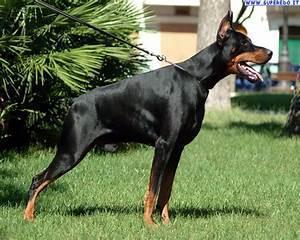
dog